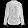
Label: Shirt